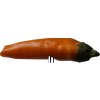
Label: pepper